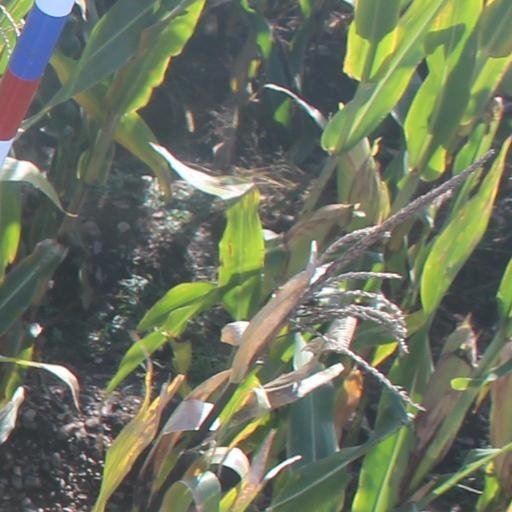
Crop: maize; corn